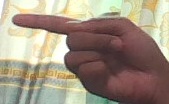
ASL sign: G